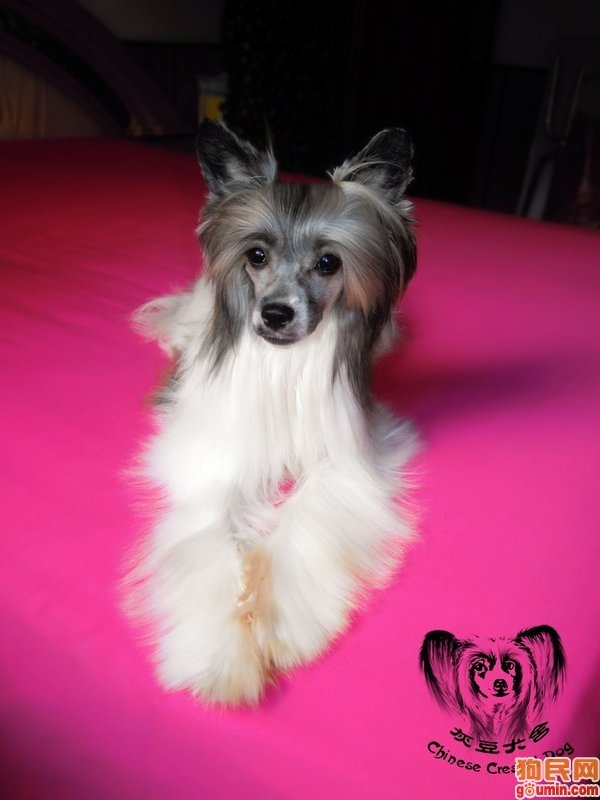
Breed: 234-n000093-Chinese_Crested_Dog